List of ochotonids

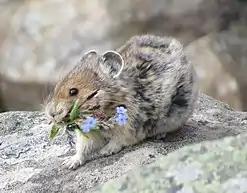
Brown and gray pika carrying flowers in its mouth

Ochotonidae is a family of small mammals in the order Lagomorpha. A member of this family is called an ochotonid or, colloquially, a pika. They are widespread throughout Asia and western North America, and are generally found in grassland, shrubland, and rocky biomes. Pikas are all roughly the same shape and size, with no tails, ranging from the 11 cm (4 in) long Gansu pika to the 29 cm (11 in) long northern pika. No species have population estimates and many have not yet had their conservation status evaluated, though the Helan Shan pika, Hoffmann's pika, Ili pika, and Koslov's pika are considered endangered.